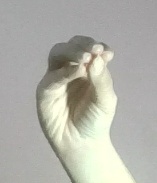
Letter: ha